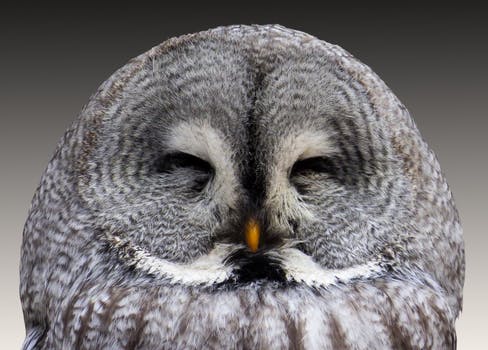
Label: No Watermark